Justin Upton

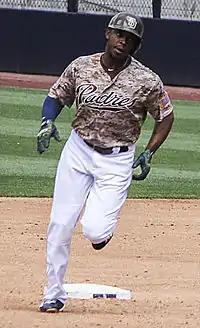
Upton playing for the San Diego Padres in 2015

In 2008 spring training, Upton hit over .300 with three home runs, 12 RBIs, and four stolen bases, earning the starting right field job over Jeff Salazar. Manager Bob Melvin said that Upton has a "very high ceiling," and that it "wouldn't surprise him" if he had a great 2008 season.